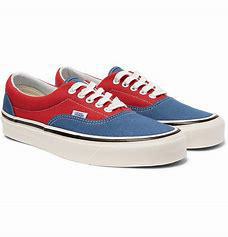
Brand: Vans
Model: Era 95 DX